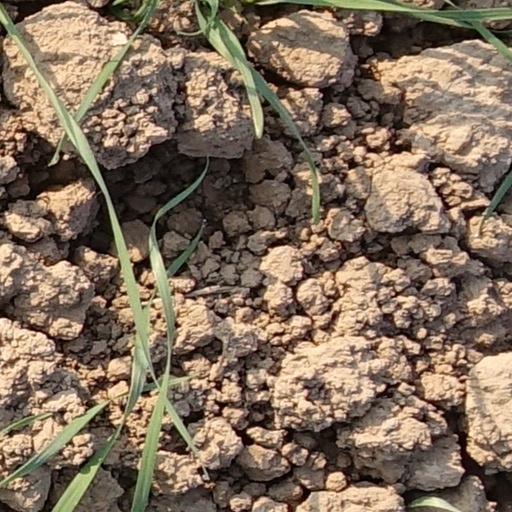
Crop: wheat